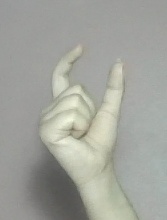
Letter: nun